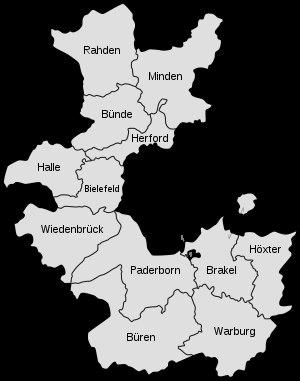
Le district de Minden est un ancien district de la province de Westphalie de 1816 à 1946 puis de Rhénanie du Nord-Westphalie de 1946 à 1947. Il est intégré ensuite dans le district de Detmold. Le siège du district est à Minden mais la plus grande ville du district est Bielefeld. Le terme "Westphalie Est" est devenu synonyme du district et son usage est encore très répandu aujourd'hui, entre autres dans le nom de la région de Westphalie Est-Lippe.